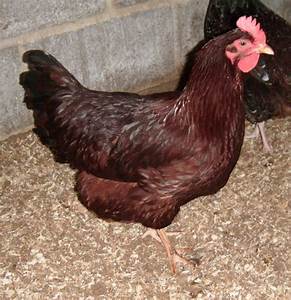
Label: gallina